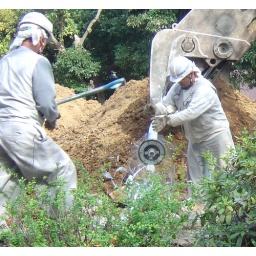
almost brand-new street lamps are destroyed by the city's employees, in order to give work to the building companies.